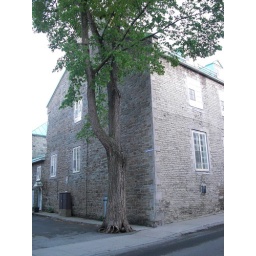
it appears to be growing right out of the pavement...and there is a cannon ball embedded  in the base of the trunk...